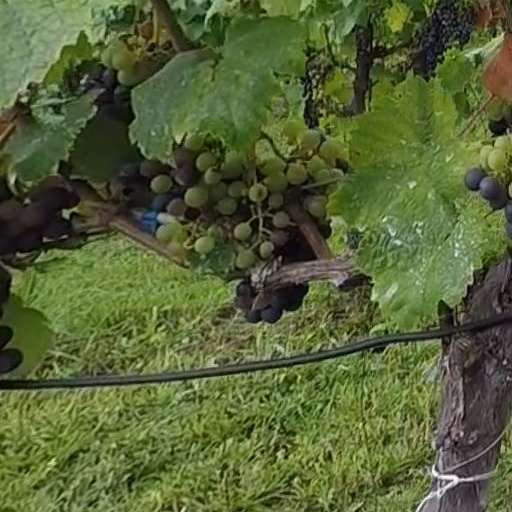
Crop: grape